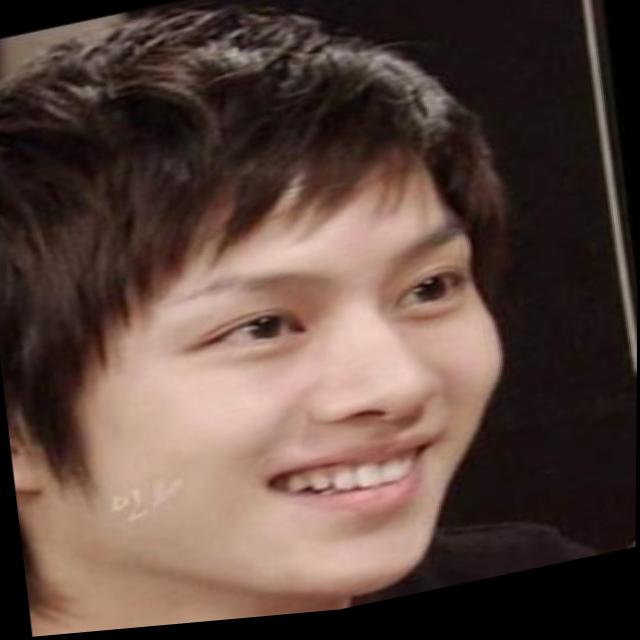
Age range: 13-20